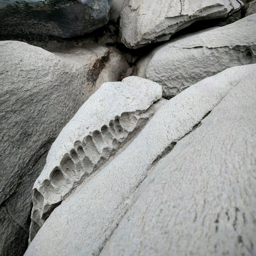
look for more subtle geological features as you clamber along the rocks .